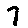
Label: 7